Answer in natural language. Consider the 3D positions of the objects in the scene and not just the 2D positions in the image. Is the centerpoint of  black modern high-back chair at a higher height than blue translucent garbage bag? Choose between the following options: no or yes
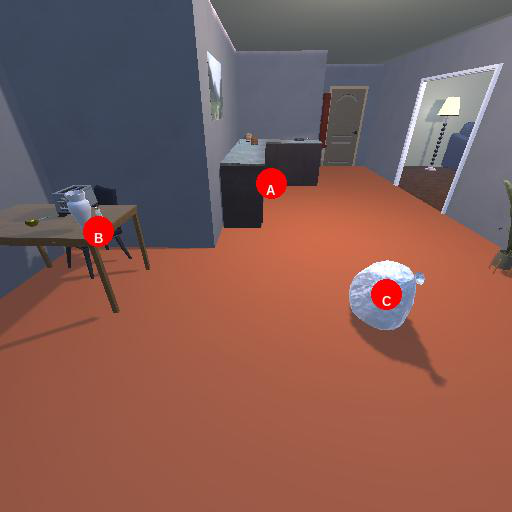
<answer>yes</answer>